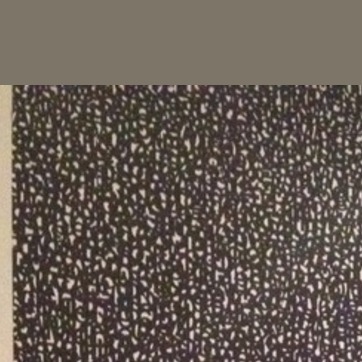
Material: wallpaper